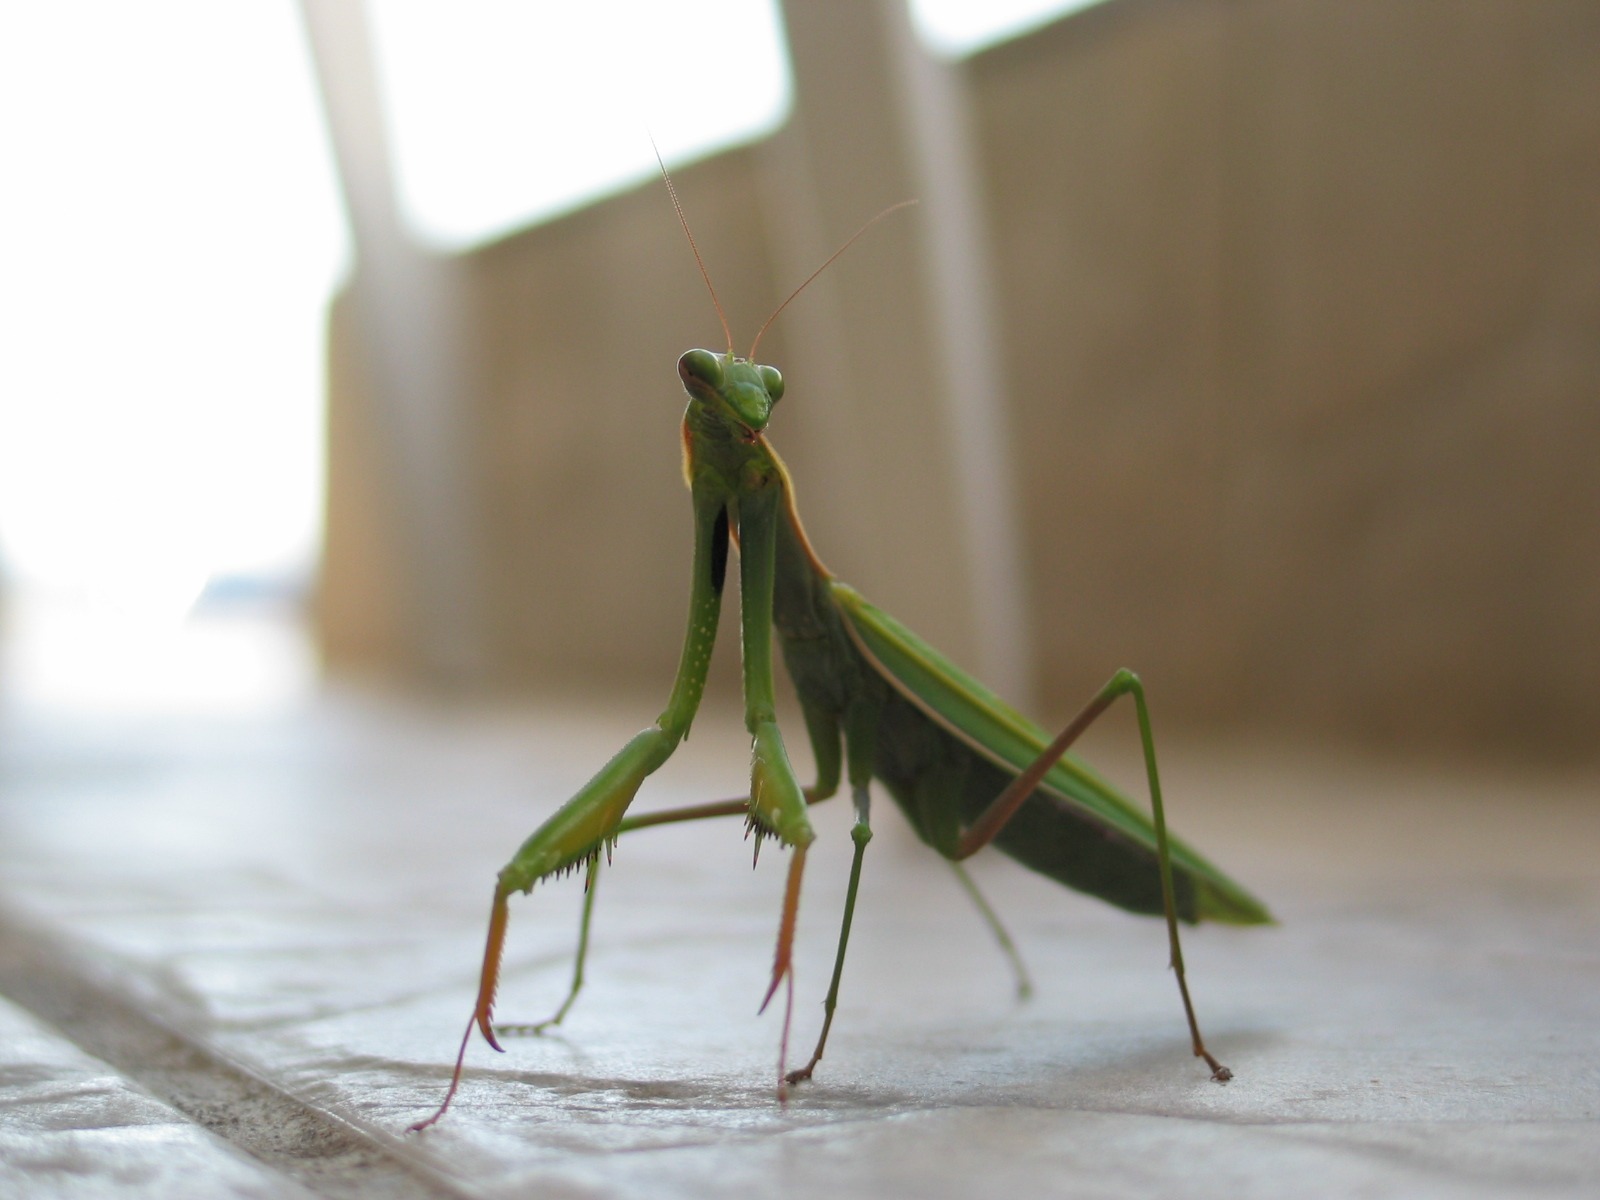
wing, green, insect, macro, closeup, fauna, invertebrate, close up, mantis, antennae, macro photography, abdomen